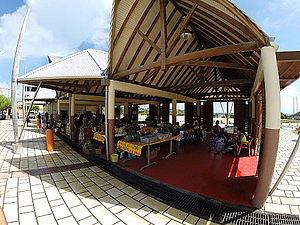
Photo du marché aux fruits et légumes du Vauclin (Martinique). Située en plein coeur du bourg du Vauclin, le marché est l'un des points de rencontre du bourg.
Le Vauclin est une commune française, située dans le sud-est du département de la Martinique. Ses habitants sont appelés les Vauclinois et les Vauclinoises.